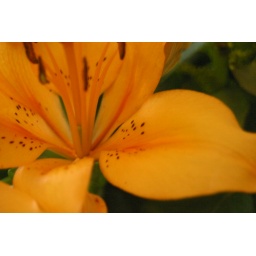
I found some flowers in my kitchen and thought before they die and life goes into winter I thought I might take pictures.